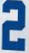
Number: 2